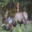
Label: deer